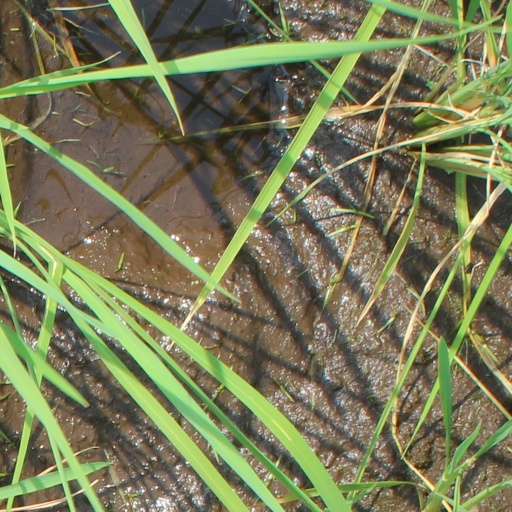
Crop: rice